Red-billed gull

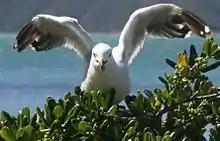
Eating taupata berries

Behaviourally, the red-billed gull is a typical gull. It is an aggressive scavenger and kleptoparasite. Since European settlement its numbers have increased, especially around coastal towns and cities where it can scavenge from urban waste. It normally feeds on small fish, shell fish and worms (from pastures), and sometimes berries, lizards and insects. It's been reported to engage in worm charming in order to bring worms to the surface.